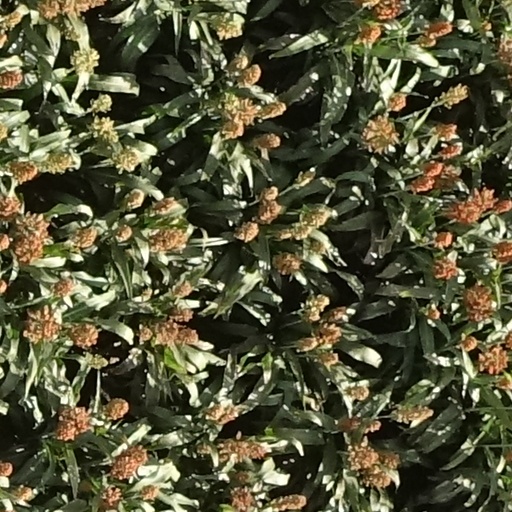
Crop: sorghum